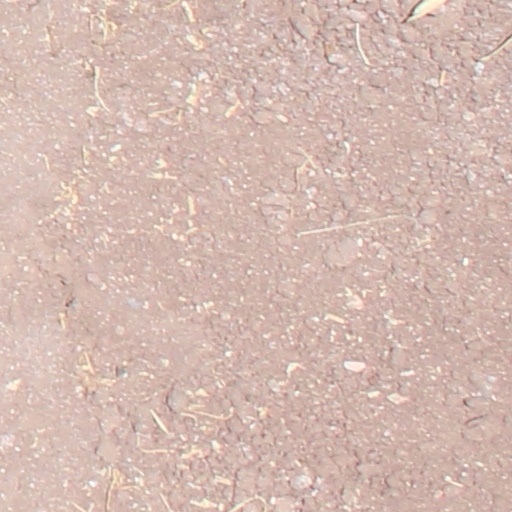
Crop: wheat